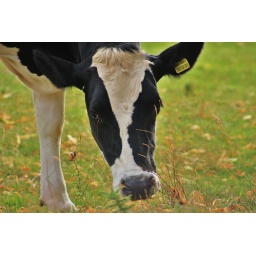
A hungry cow in a field